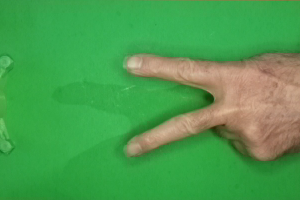
Label: scissors